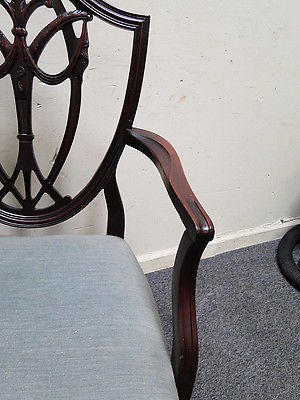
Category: chair